Law enforcement in Hong Kong

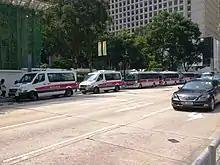
Police vehicles in Hong Kong

The main duties of law enforcement in Hong Kong are taken up by the Hong Kong Police Force. Other major law enforcement agencies (LEAs) include the Customs and Excise Department, the Independent Commission Against Corruption (ICAC), Hong Kong Correctional Services department, the Immigration Department. The Commissioner of the ICAC reports directly to the Chief Executive, and the heads of the other three agencies report to Secretary for Security.